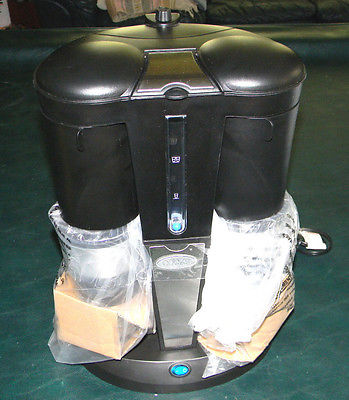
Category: coffee maker